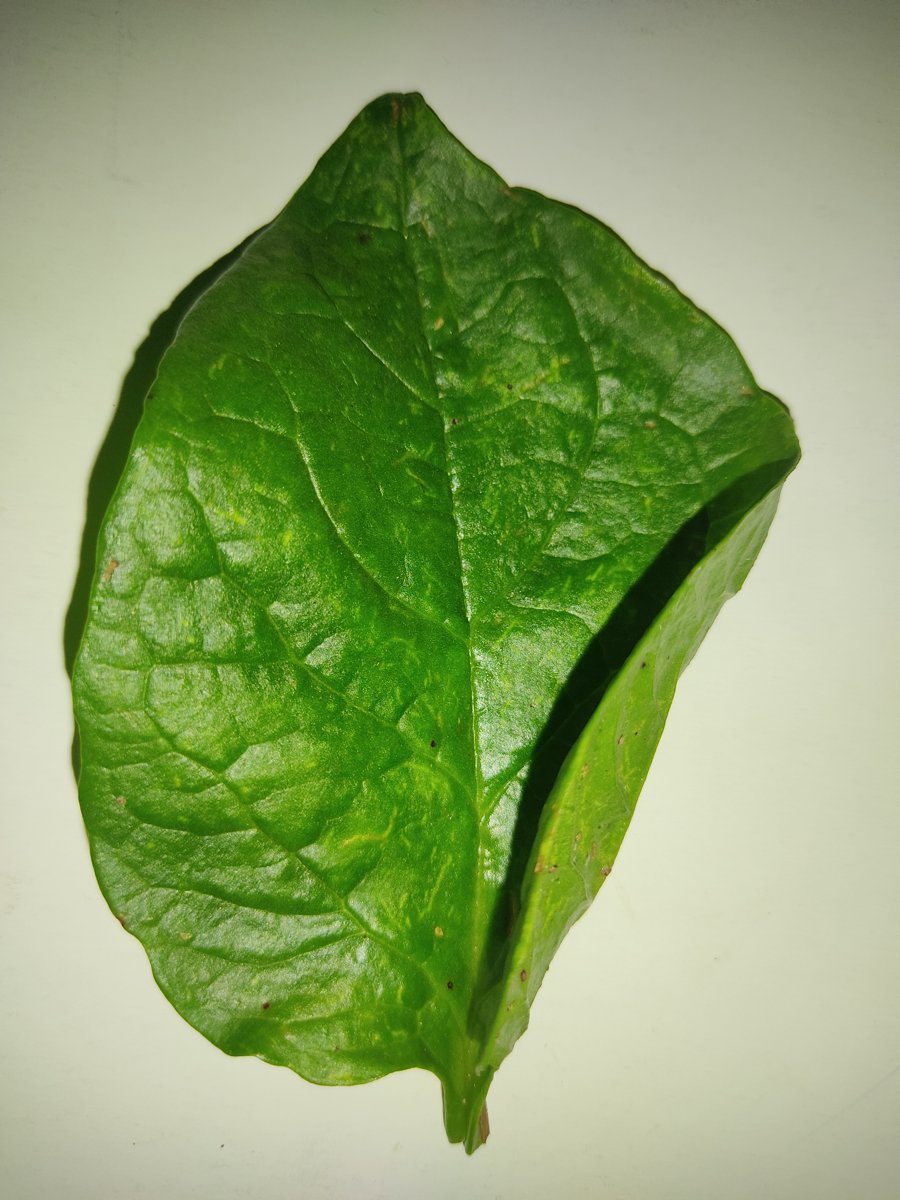
Label: Healthy-Leaf